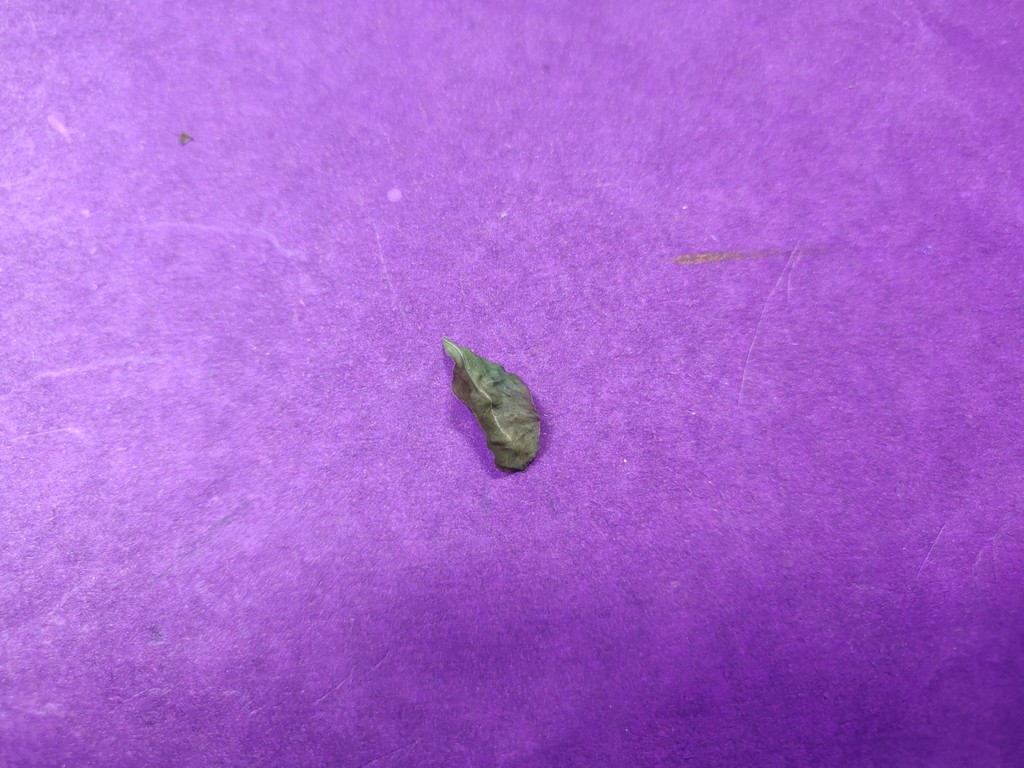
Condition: Dried
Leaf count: single
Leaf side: unknown